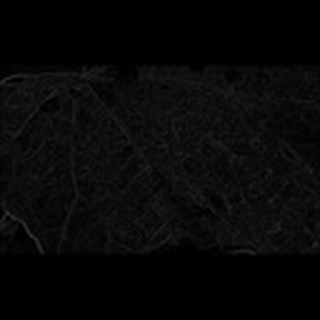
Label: cotton_powdery_mildew